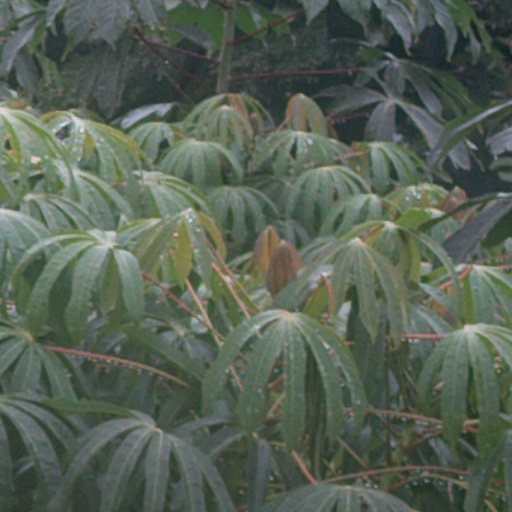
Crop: cassava